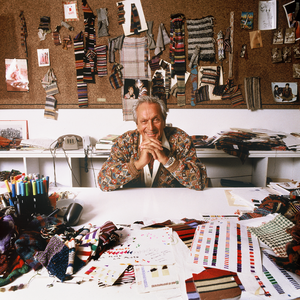
Ottavio Missoni
Ottavio Missoni var grundlæggeren af det italienske modehus Missoni og tidligere olympisk hækkeløber. Han er kendt for sine legendariske strikdesign i zig-zag-mønstre og farvestrålende striber.